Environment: real
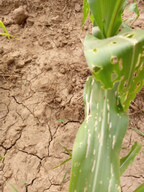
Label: fall_armyworm